Thomas Twisden Hodges

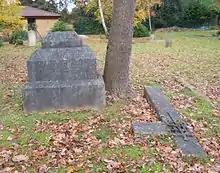
Grave of Thomas Twisden Hodges in Brookwood Cemetery

Thomas Twisden Hodges (29 August 1809 – 12 March 1865) was an English Liberal Party politician who sat in the House of Commons in two periods between 1835 and 1852.